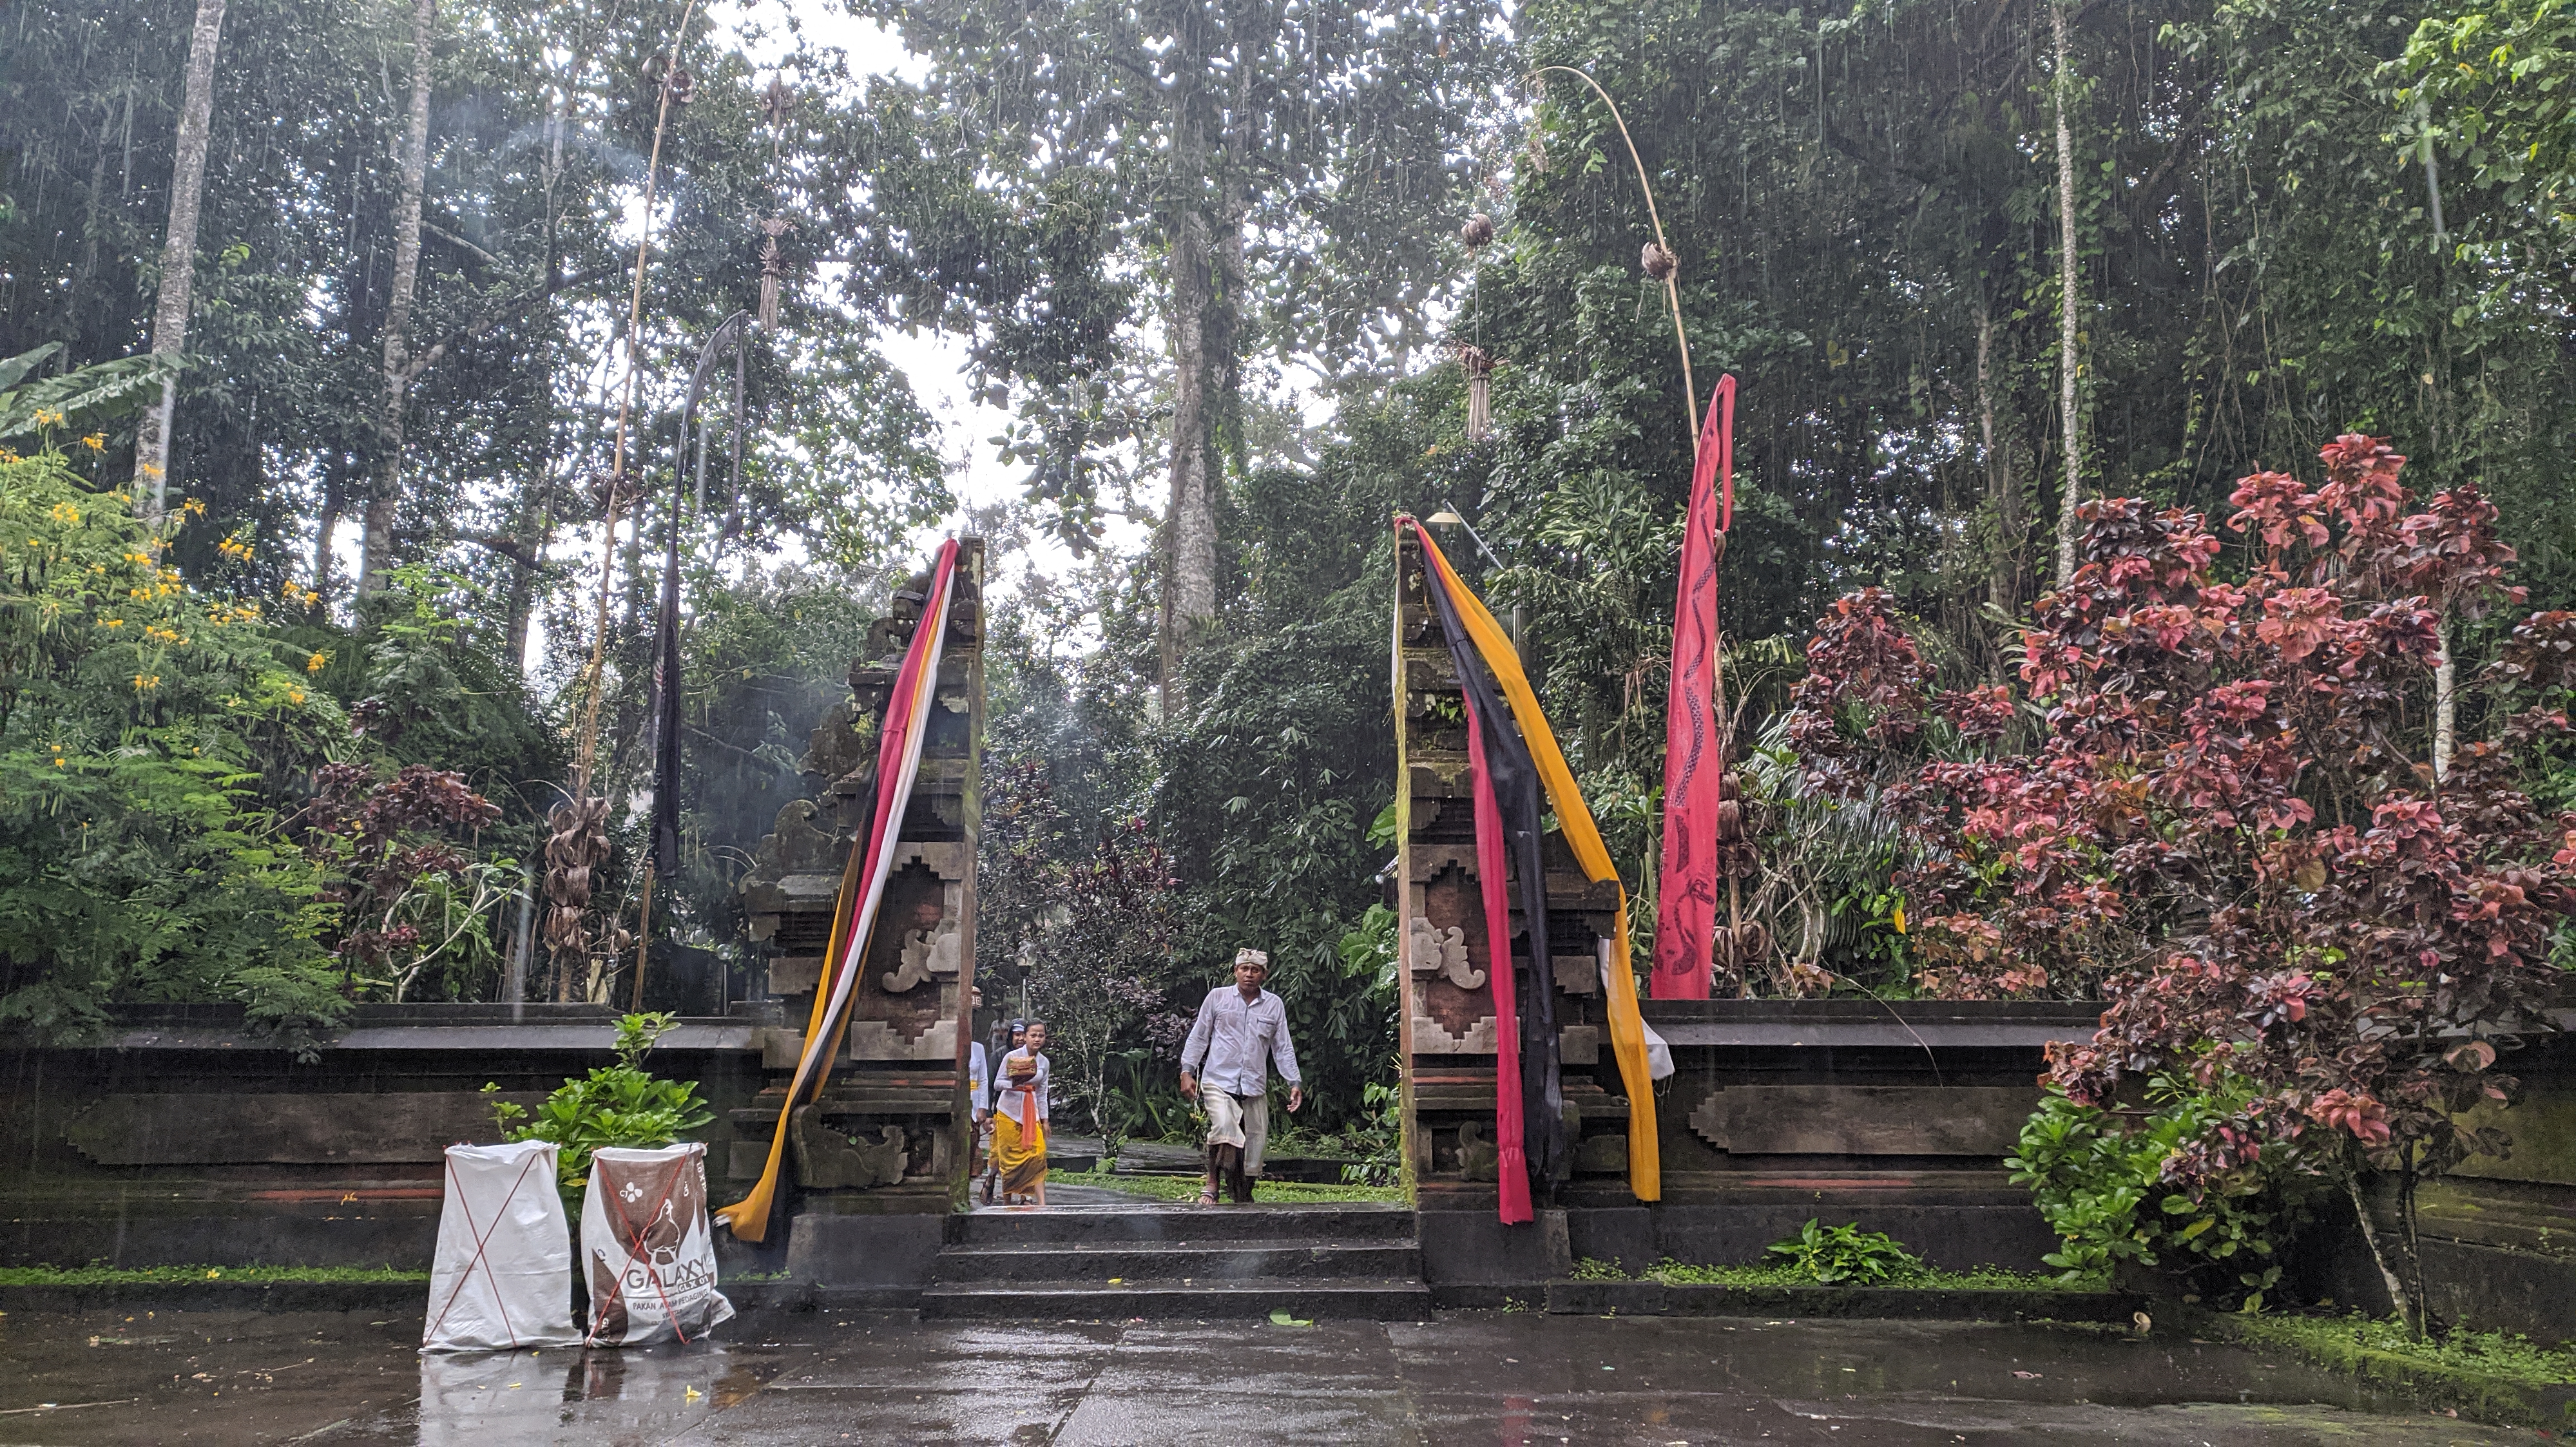
park, tree, botany, plant, leisure, shrub, forest